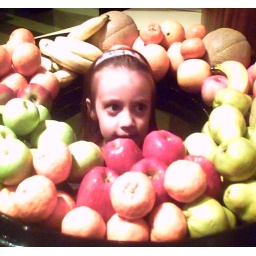
Savant in a giant bowl of fruit at Scienceworks